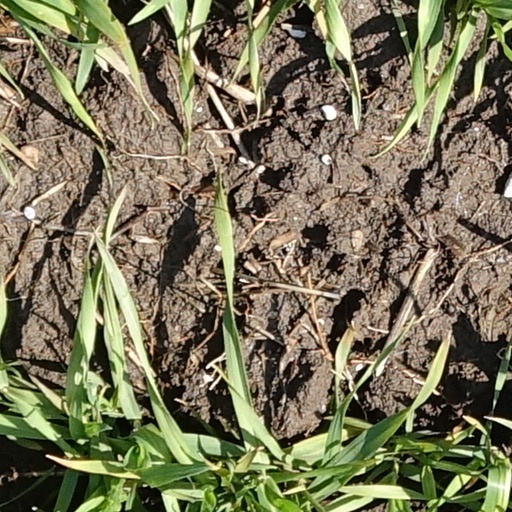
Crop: wheat